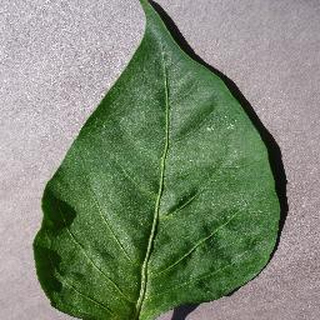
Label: healthy_bell_pepper